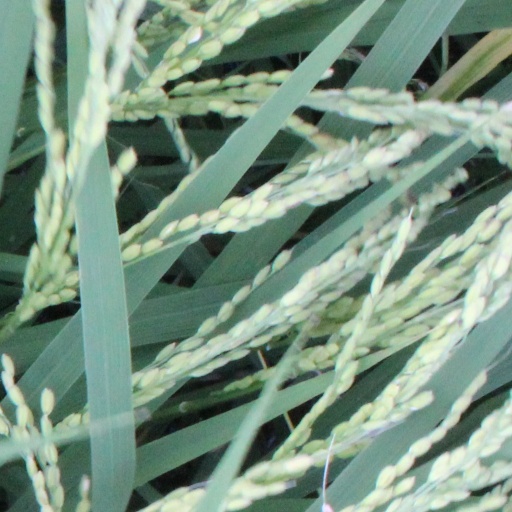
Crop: rice